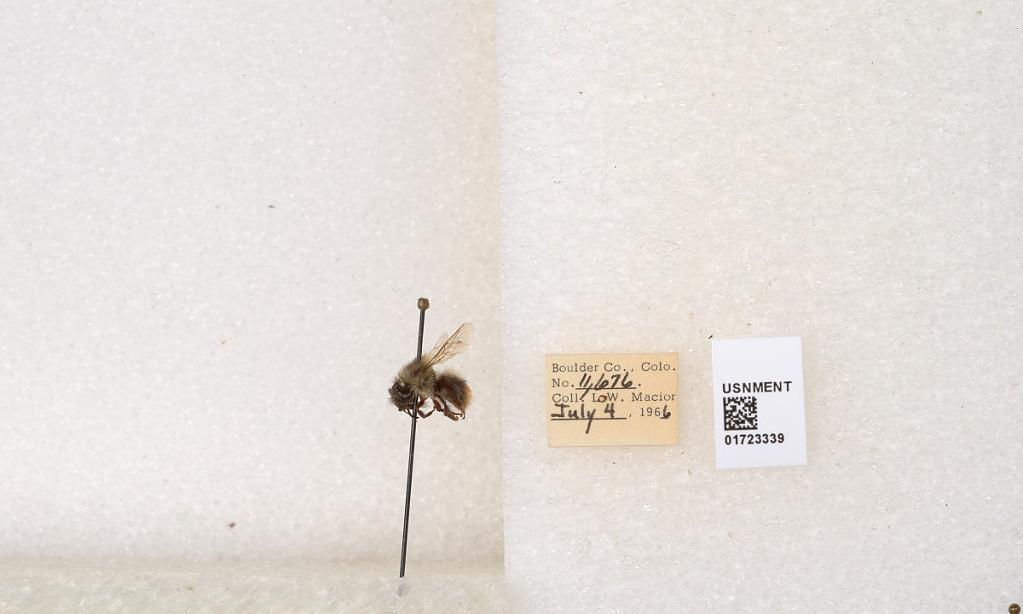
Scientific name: Bombus flavifrons Cresson
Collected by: L. Macior
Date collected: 1966-7-4
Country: United States
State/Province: Colorado
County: Boulder
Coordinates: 40.0925, -105.358